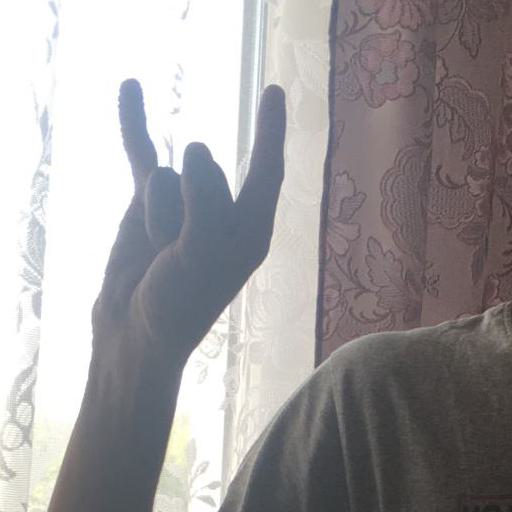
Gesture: rock